Mar Roxas

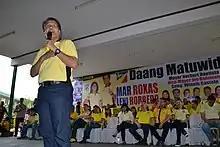
Roxas during a campaign rally of the LP in Quezon City, February 17, 2016

Roxas is the Liberal Party's standard bearer in the 2016 presidential election. On July 31, 2015, at an event dubbed as "A Gathering of Friends", Roxas formally accepted his party's nomination after he was officially endorsed by President Benigno Aquino III in the presence of their political allies at the Club Filipino, where Roxas had announced his decision to withdraw from the 2010 presidential election and give way to Aquino's presidential bid. Aquino also announced his candidacy there on September 9, 2009. In an emotional speech, Roxas declared that he would not deviate from the "straight path" initiated by Aquino in the fight against poverty and corruption. On the same day, Roxas formally launched his campaign website.